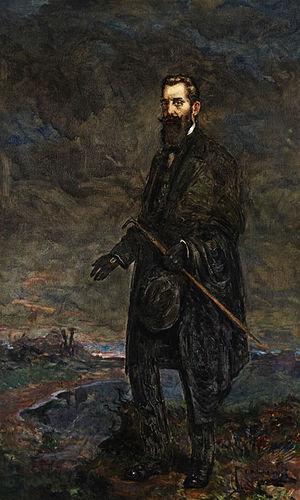
Leopold Pilichowski, né le 23 mars 1869 à Piła et décédé le 28 juillet 1934 à Londres, est un peintre réaliste juif polonais de la fin du XIXᵉ et du début du XXᵉ, actif pendant les dernières années du partage de la Pologne. Il est connu pour ses descriptions sociologiques et psychologiques des peintures hébraïques et leurs personnages typiques.